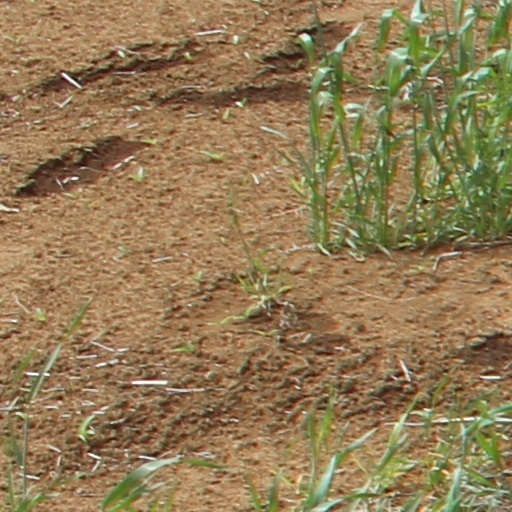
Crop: wheat